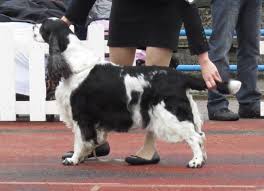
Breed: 276-n000112-English_springer